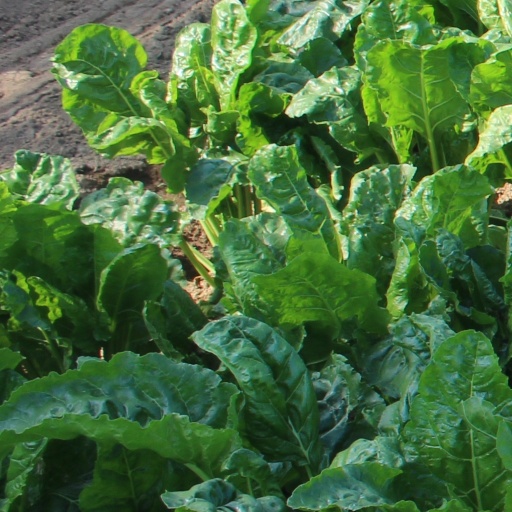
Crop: sugar beet